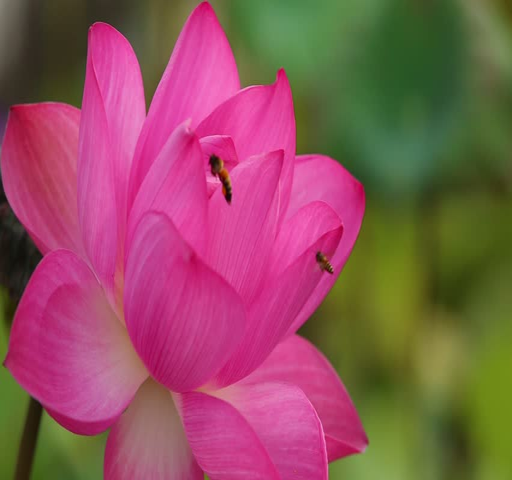
bees collect some pollen on lotus flower .